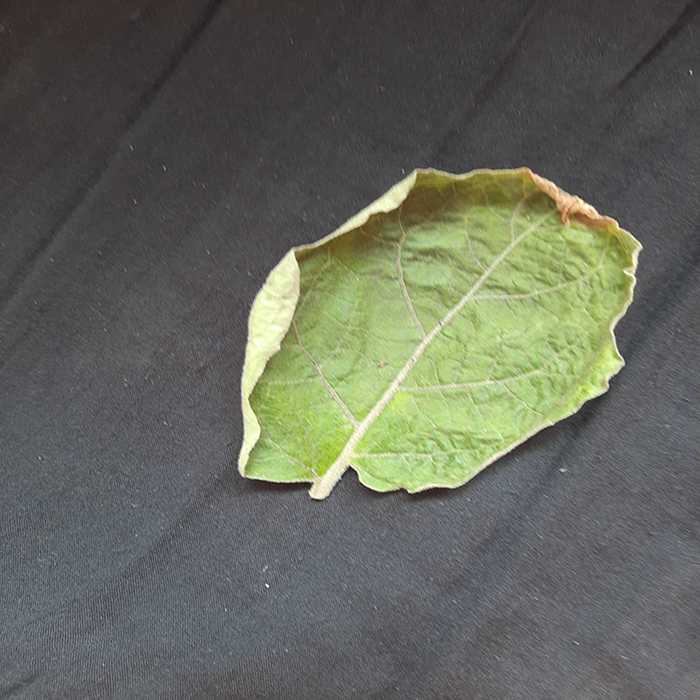
Plant: Eggplant
Label: Eggplant begomovirus